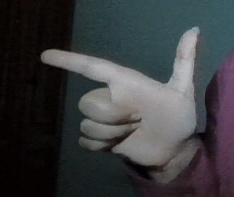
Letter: yaa